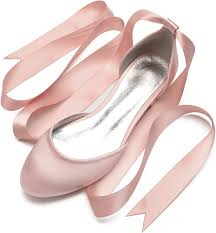
Label: Ballet Flat